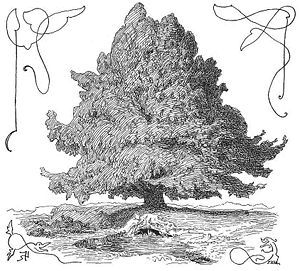
Yggdrasil
Yggdrasil (1895) af Lorenz Frølich.
"I nordisk mytologi er verdenstræet Yggdrasil et vældigt asketræ eller måske snarere den evigtgrønne Yr / Almindelig taks. Odins tilknytning til træet fremgår af navnet. ""Yggdrasil"" betyder ""Yggs hest"", og Ygg er et af Odins mange tilnavne. Når verdenstræet kaldes ""Odins hest"", ligesom galgen kaldes ""hængt mands hest"", henviser det til Odins selvofring, da han hængte sig for at vinde visdom.